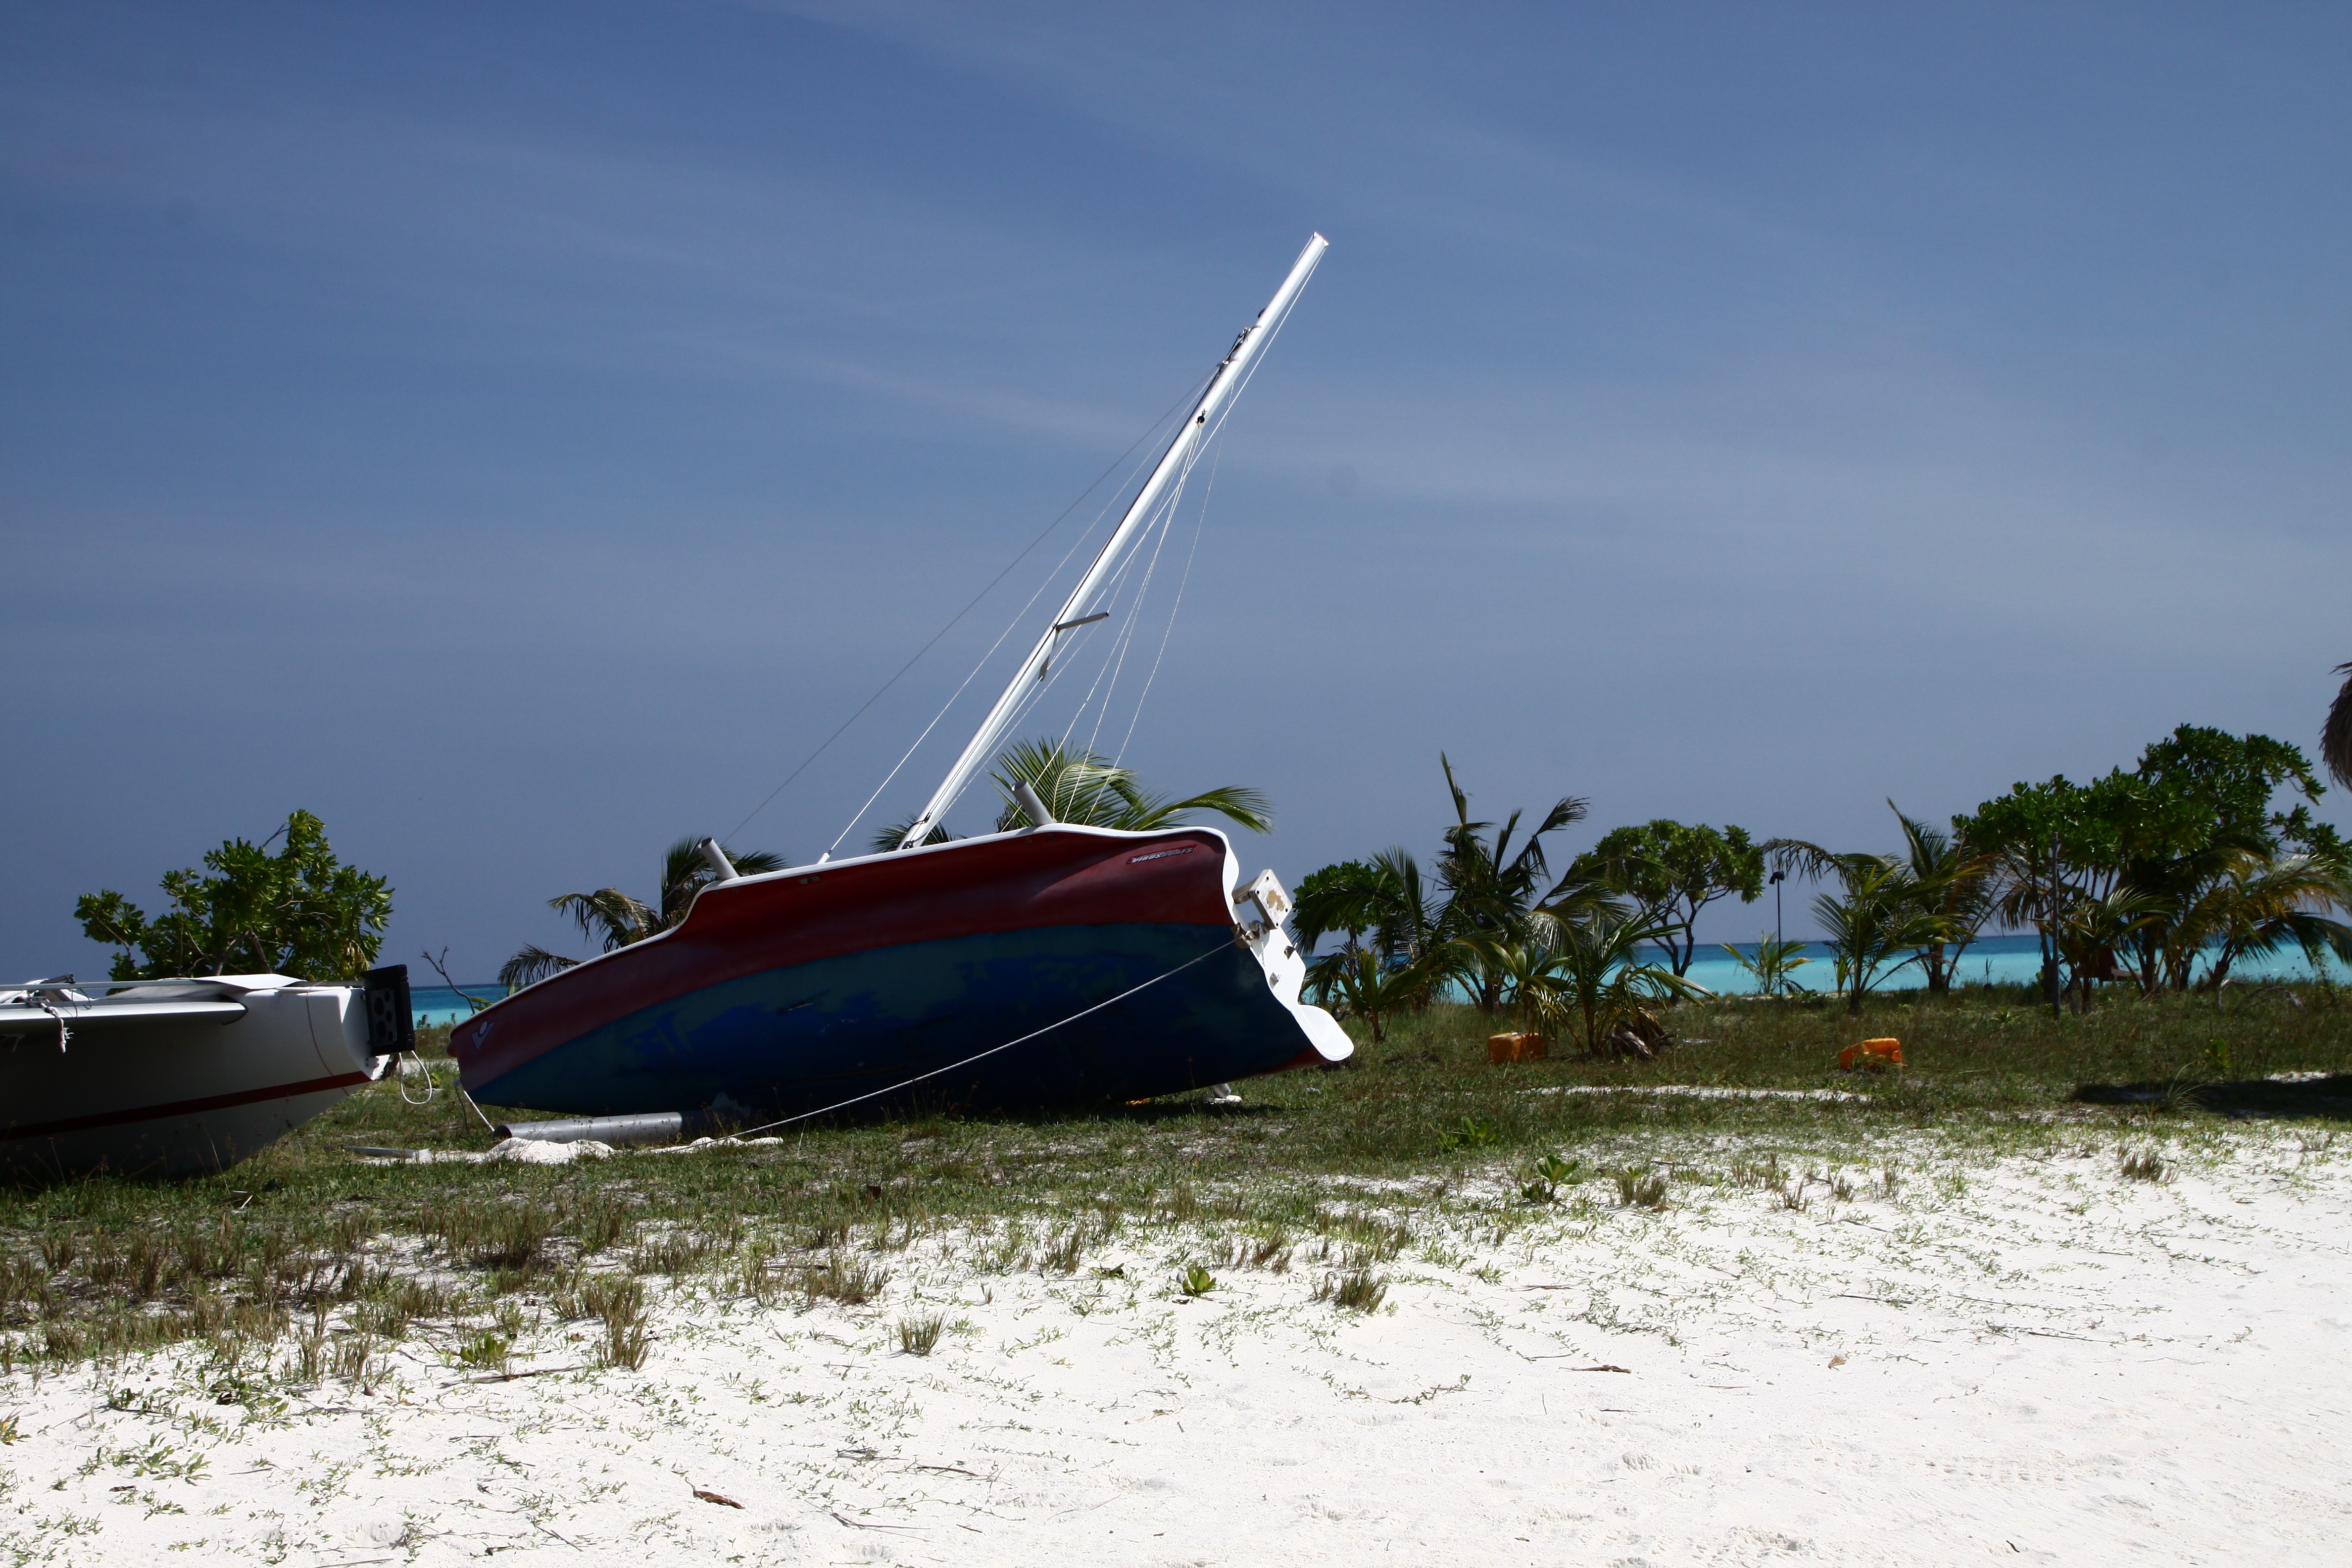
beach, sea, coast, water, boat, boot, vehicle, mast, bay, sailboat, boating, watercraft, ecosystem, maldives, fishing vessel